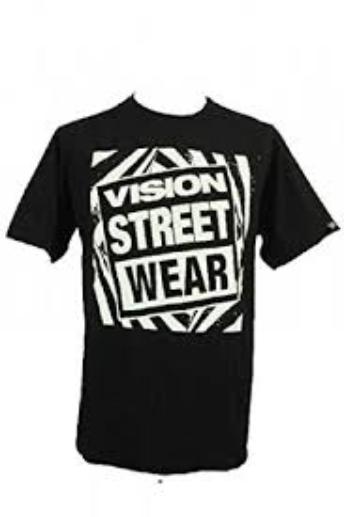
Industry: Clothes